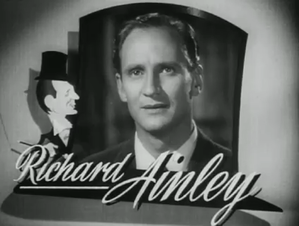
Three Hearts for Julia est un film américain réalisé par Richard Thorpe, sorti en 1943.